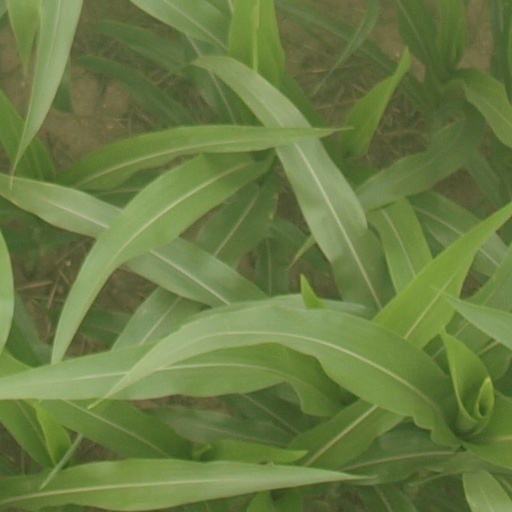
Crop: maize; corn